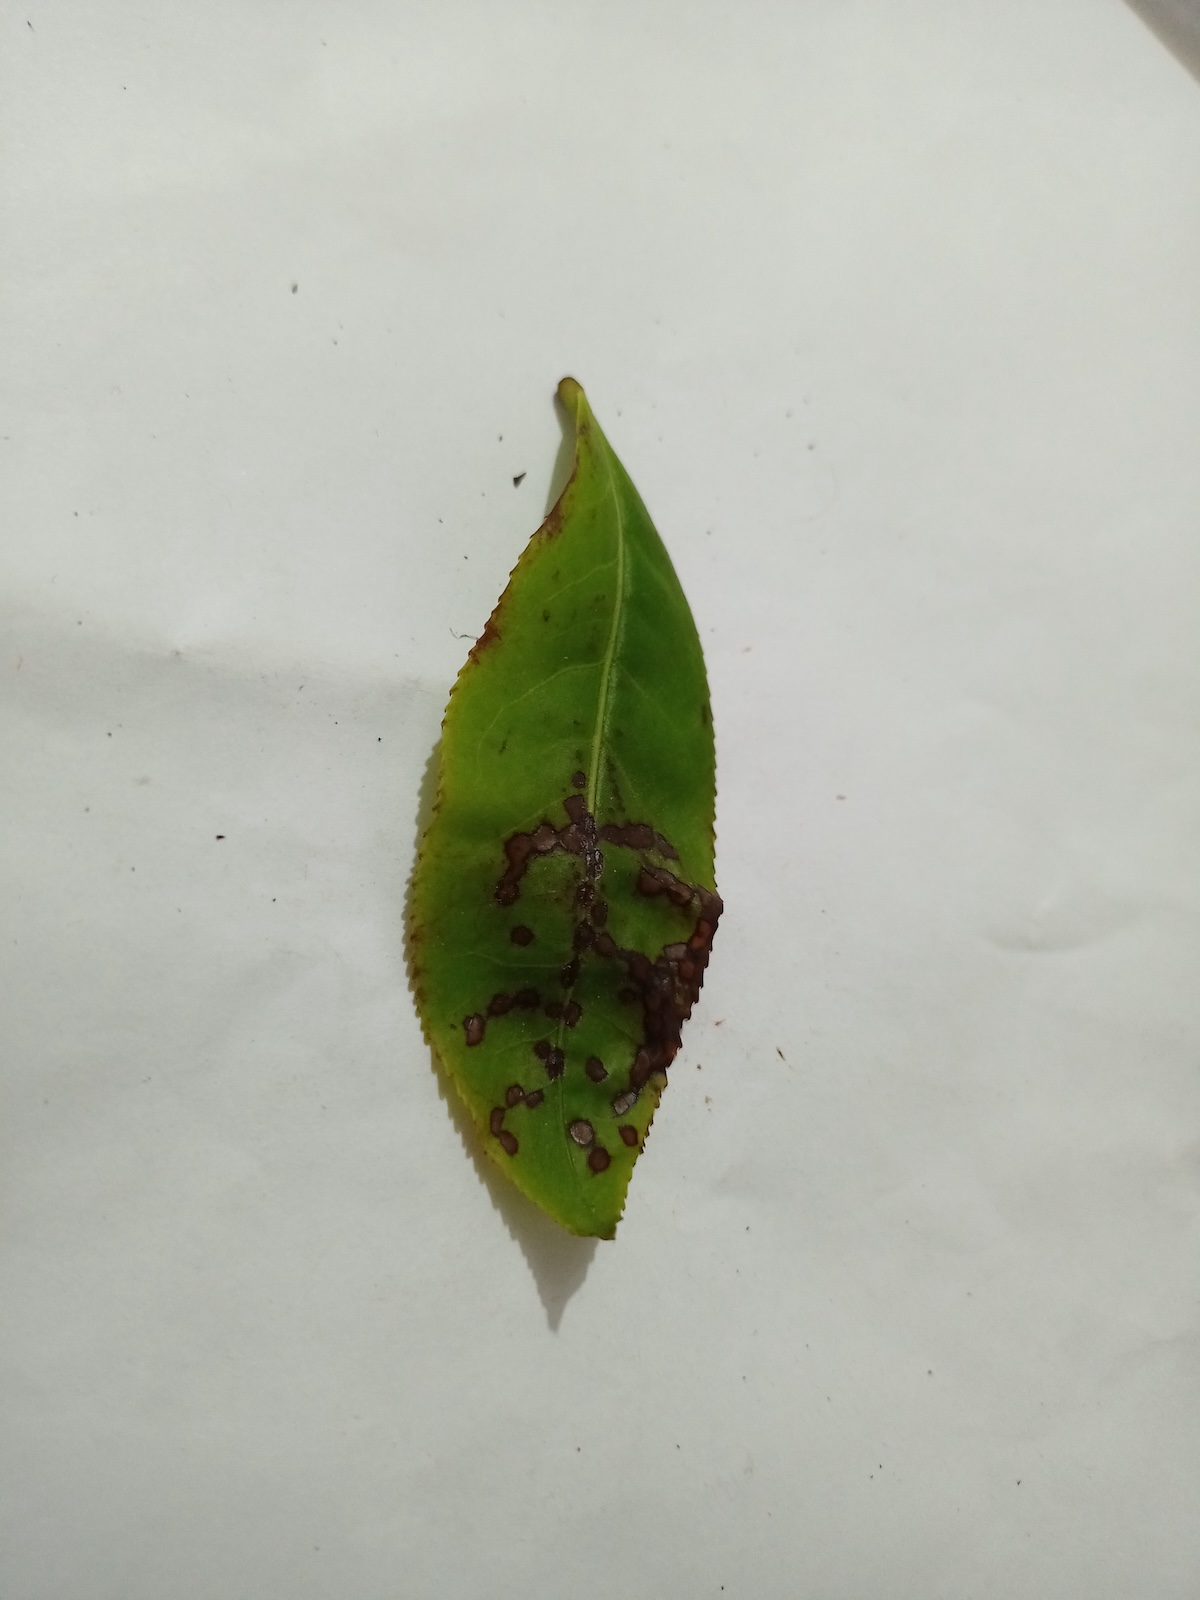
Label: Helopeltis